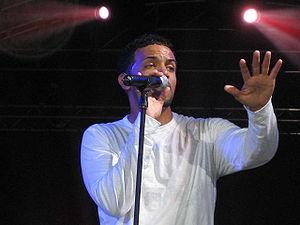
Craig David, né le 5 mai 1981 à Southampton, Hampshire, en Angleterre, est un musicien, et chanteur-compositeur-interprète britannique. Il connait le succès au début des années 2000. Le premier album de Craig David, Born to Do It, est sorti le 14 août 2000, puis il sort cinq albums studio. Il a travaillé avec une variété d'artistes tels que Tinchy Stryder, Kano, Jay Sean, Rita Ora et Sting, Bastille, Kaytranada, Ali Campbell, Guru, Blonde, Big Narstie, Sigala ou Bob Sinclar.